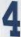
Number: 4